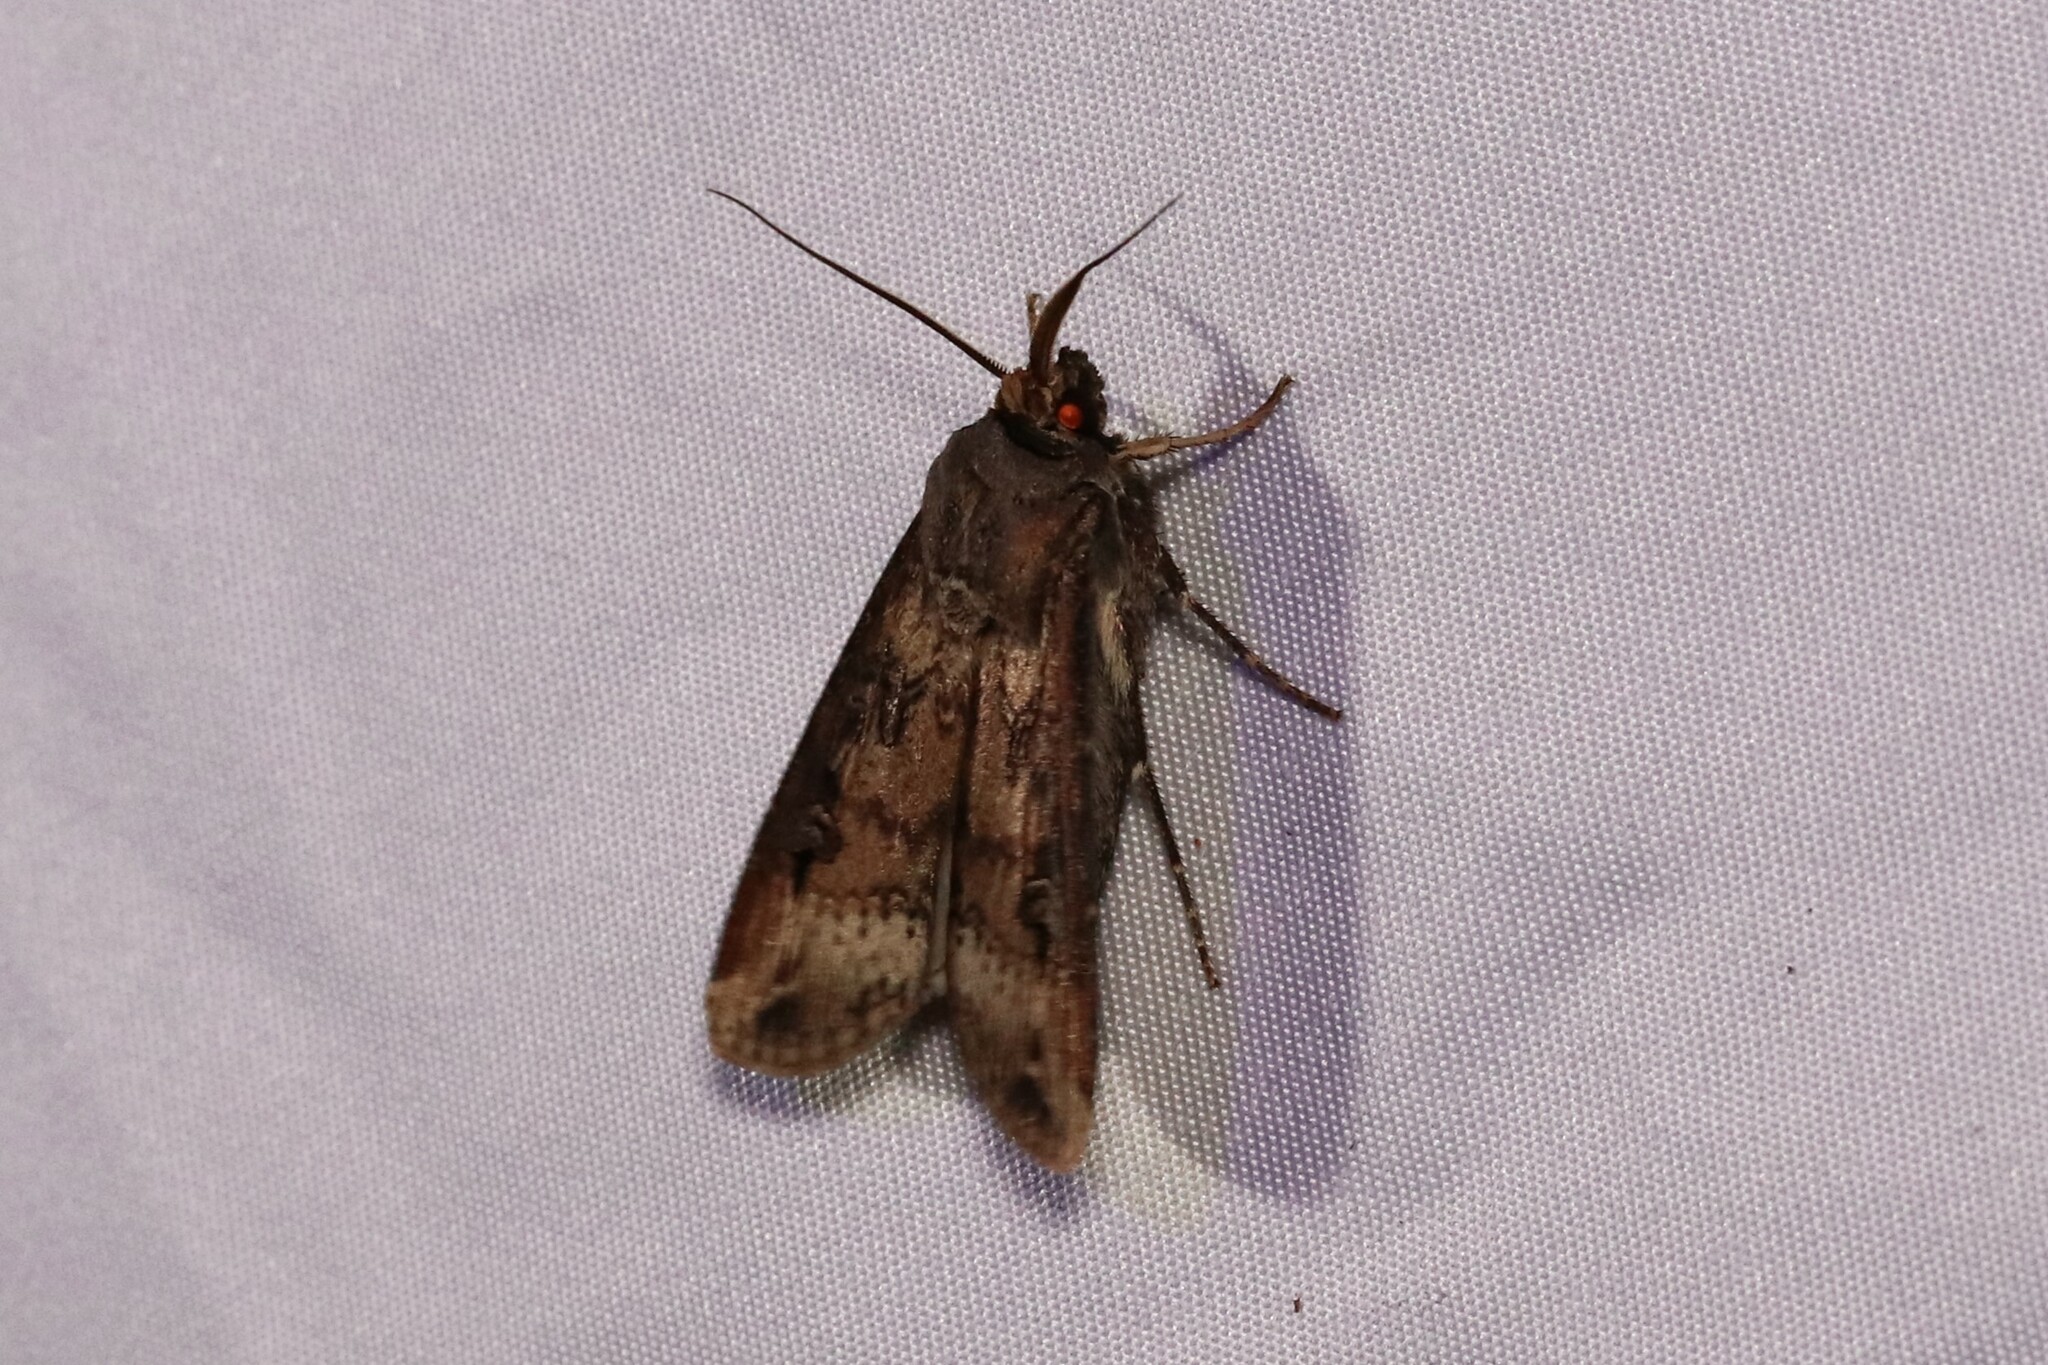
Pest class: cutworms